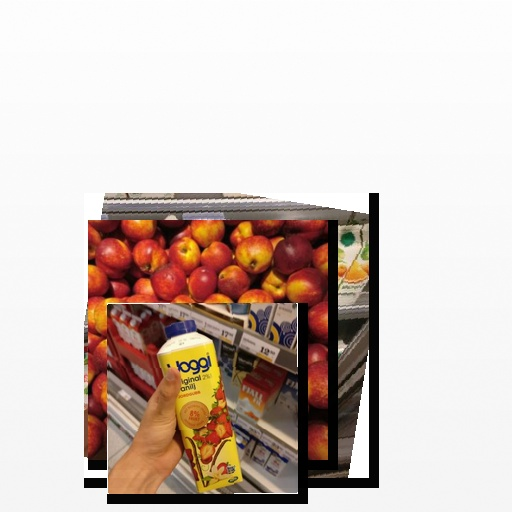
Food items: strawberry_yogurt, nectarine, mandarin_juice